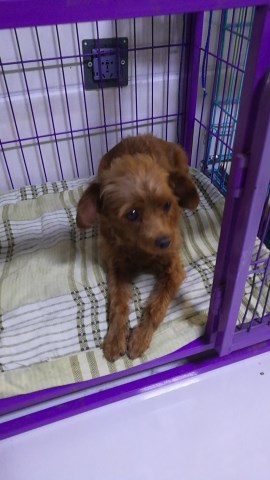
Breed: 7449-n000128-teddy